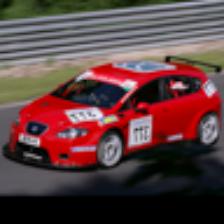
Label: NonHuman